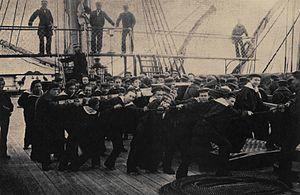
La SMS Arcona est une corvette de la marine prussienne, puis de la marine fédérale de l'Allemagne du Nord et enfin de la marine impériale allemande, baptisée d'après le cap Arcona. Elle a été lancée le 19 mai 1858 des chantiers navals royaux de Dantzig. Appartenant à la classe Arcona, ses sister-ships sont les SMS Elisabeth, SMS Gazelle, SMS Hertha et SMS Vineta.